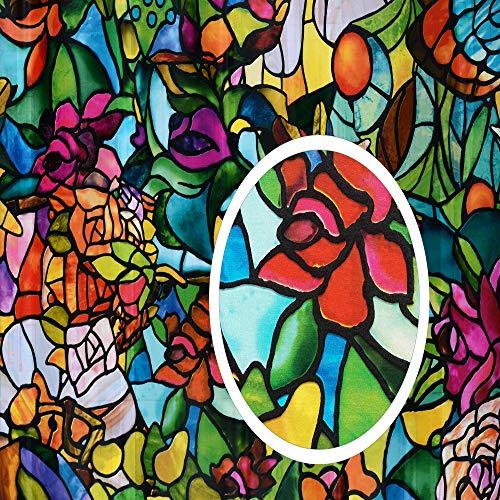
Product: d-c-fix 96446 Spring Chapel/Tulia Window Film, 17" x 78" Roll-3 Pk
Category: Home & Kitchen | Home Décor | Window Treatments | Window Stickers & Films | Window Films
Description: Includes 3 17" x 78" rolls.
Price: $24.17